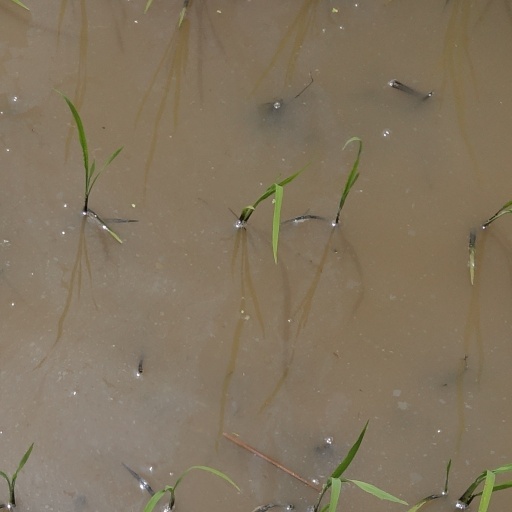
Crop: rice